Cessna 206

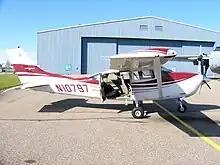
T206H with large clamshell cargo doors

The P206 was added to the line in 1965. In this case the "P" stood for "passenger", as the P206 had passenger doors similar to the Cessna 210 from which it was derived, on both sides.